David Jerome

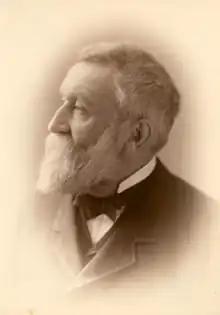

David Howell Jerome (November 17, 1829April 23, 1896) was an American politician. He served as the 18th governor of Michigan (1881–1883); he was the first governor to be born in Michigan.